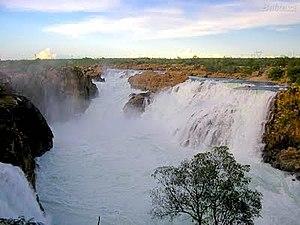
Un Monument naturel au Brésil est un type d'aire protégée définie par la loi 19/93 du 23 janvier 1993. Il a pour objectif la conservation de sites naturels considérés comme particulièrement uniques ou beaux. Ils peuvent se trouver sur une propriété privée tant que leur usage est compatible avec leur conservation. Le cas échéant, cette dernière peut faire l'objet d'une expropriation. Ils sont ouverts à la visite et des recherches scientifiques peuvent être menées avec la permission de l'agence responsable de leur gestion.